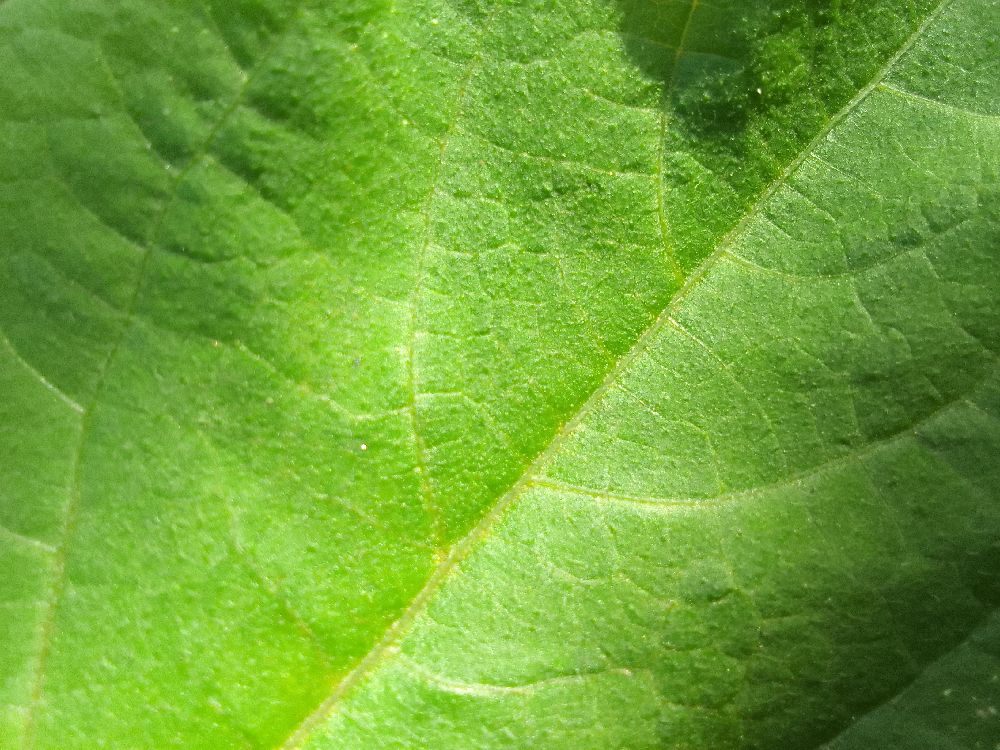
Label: healthy